Tom Hunting

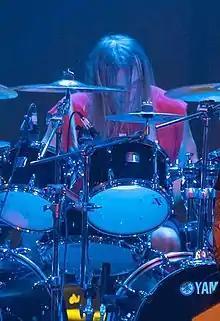
Hunting in 2012

Hunting has cited Creedence Clearwater Revival, John Bonham of Led Zeppelin, Keith Moon of The Who, Neil Peart of Rush, Clive Burr of Iron Maiden, and also Michael Derosier and Denny Carmassi, both of Heart, as his main influences.